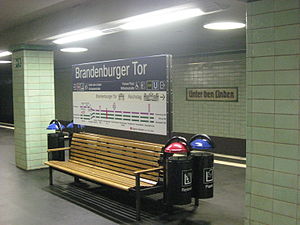
Bahnhof Berlin Brandenburger Tor
Berlin Brandenburger Tor
Berlin Brandenburger Tor – fra 1936 til 2009 Unter den Linden – er en underjordisk jernbanestation i det centrale Berlin i Tyskland, liggende under Unter den Linden-boulevarden nær Hotel Adlon, Pariser Platz og Brandenburger Tor.